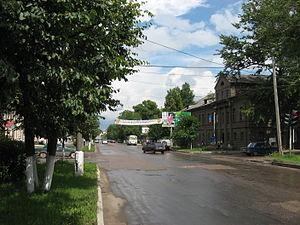
Rjev est une ville de l'oblast de Tver, en Russie, et le centre administratif du raïon de Rjev. Sa population s'élevait à 60 830 habitants en 2014.